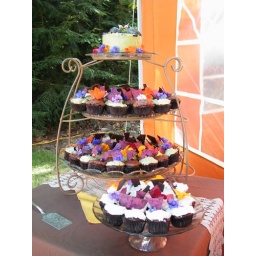
Cuppy Cakes by my amazing friend Ali!!! Sooo Good. Green tea cake and chocolate cake, and green tea buttercream frosting and chocolate buttercream frosting.